Industrial Area (Doha)

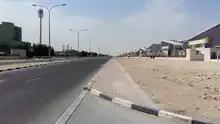
Street 1 serves as the main bus terminus of the Industrial Area

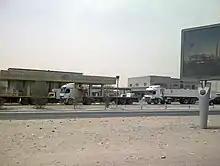
A gas station in the Industrial Area

The Doha Industrial Area is a district of Doha Municipality, Qatar. It was previously a part of the Al Rayyan Municipality, which now geographically separates it from the rest of Doha Municipality. The majority of the area's workers reside in the adjacent Labour City.